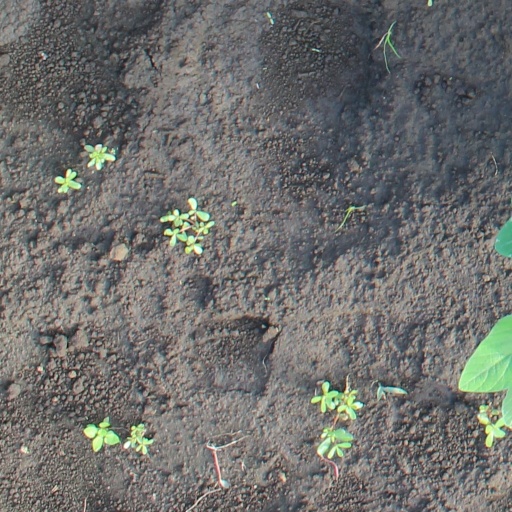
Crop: soybean